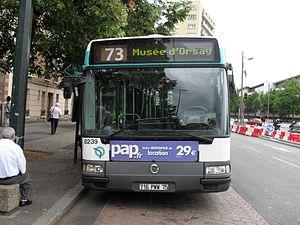
La Garenne-Colombes, également nommée localement La Garenne, est une commune française située dans le département des Hauts-de-Seine en région Île-de-France.
La place de Belgique est un carrefour important situé à La Garenne-Colombes, au nord du quartier d'affaires de La Défense. Elle porte ce nom depuis 1937, date à laquelle l'Amicale Franco-Belge de l'Ouest Parisien fit la demande d'attribuer le nom de ''place de Belgique'' au rond-point de Charlebourg.